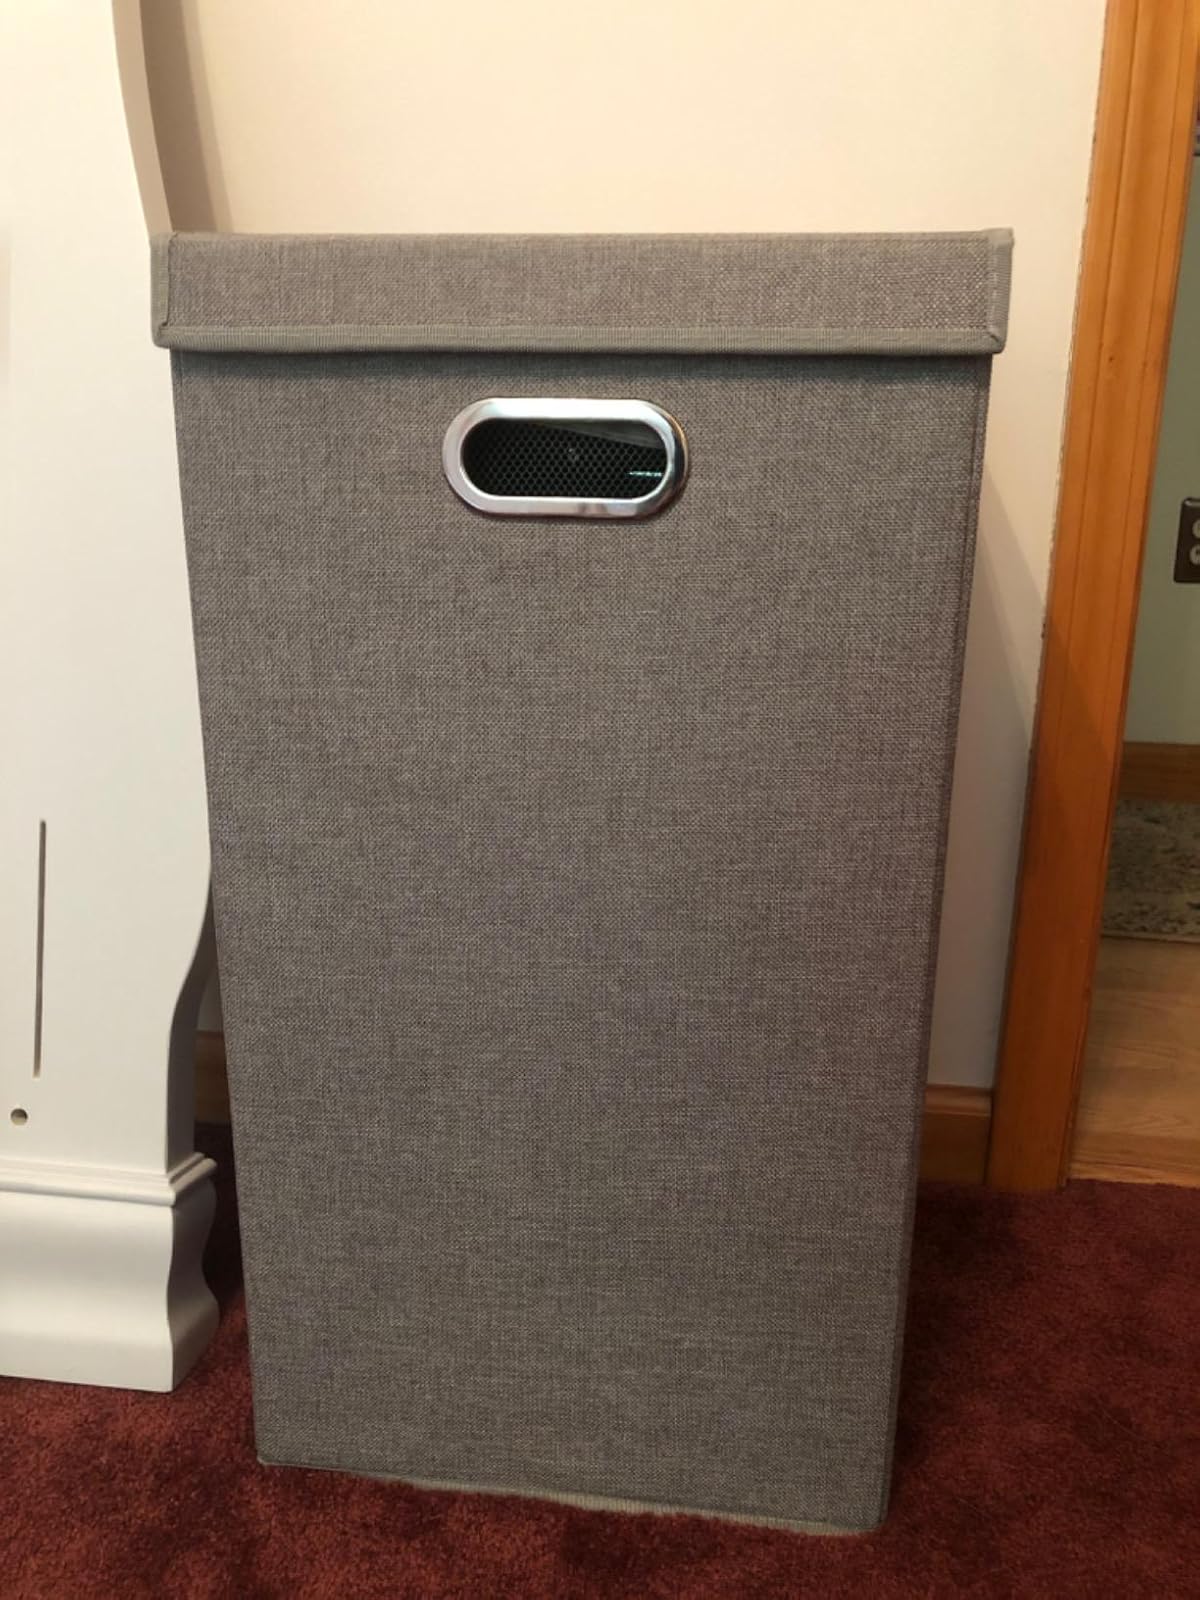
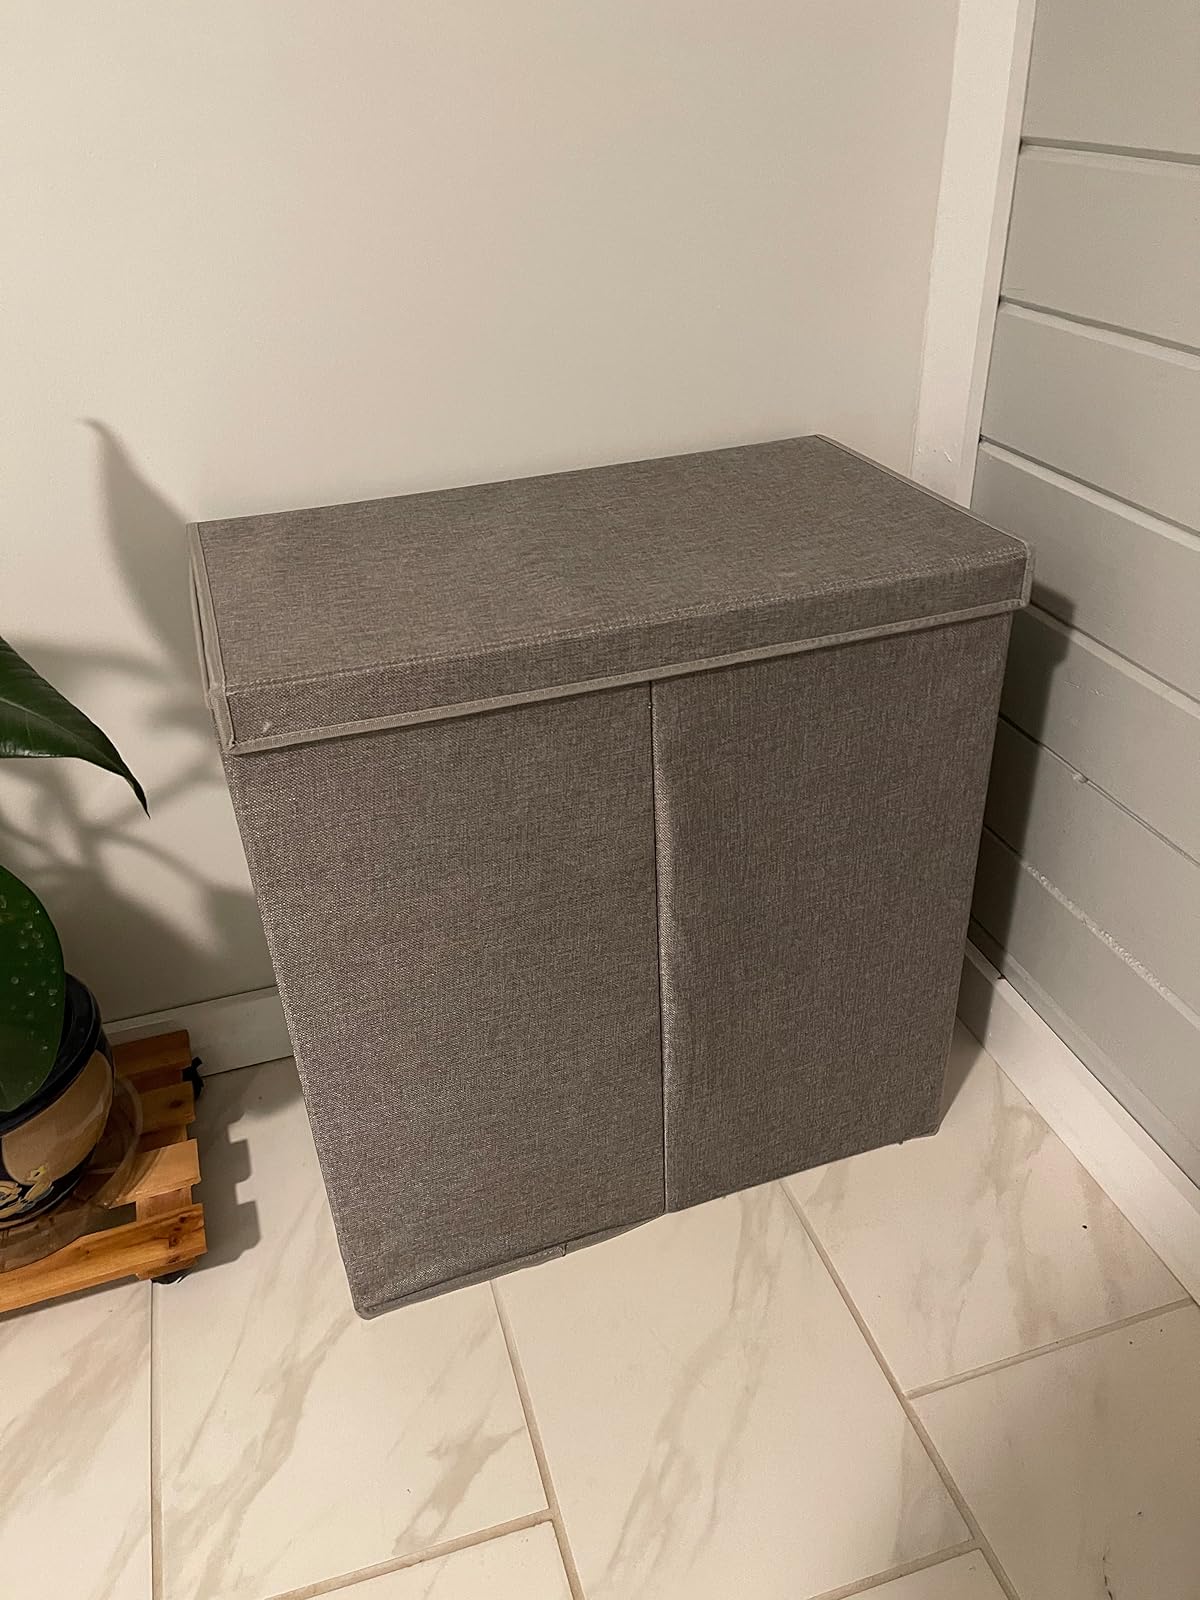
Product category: items_hamper
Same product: no